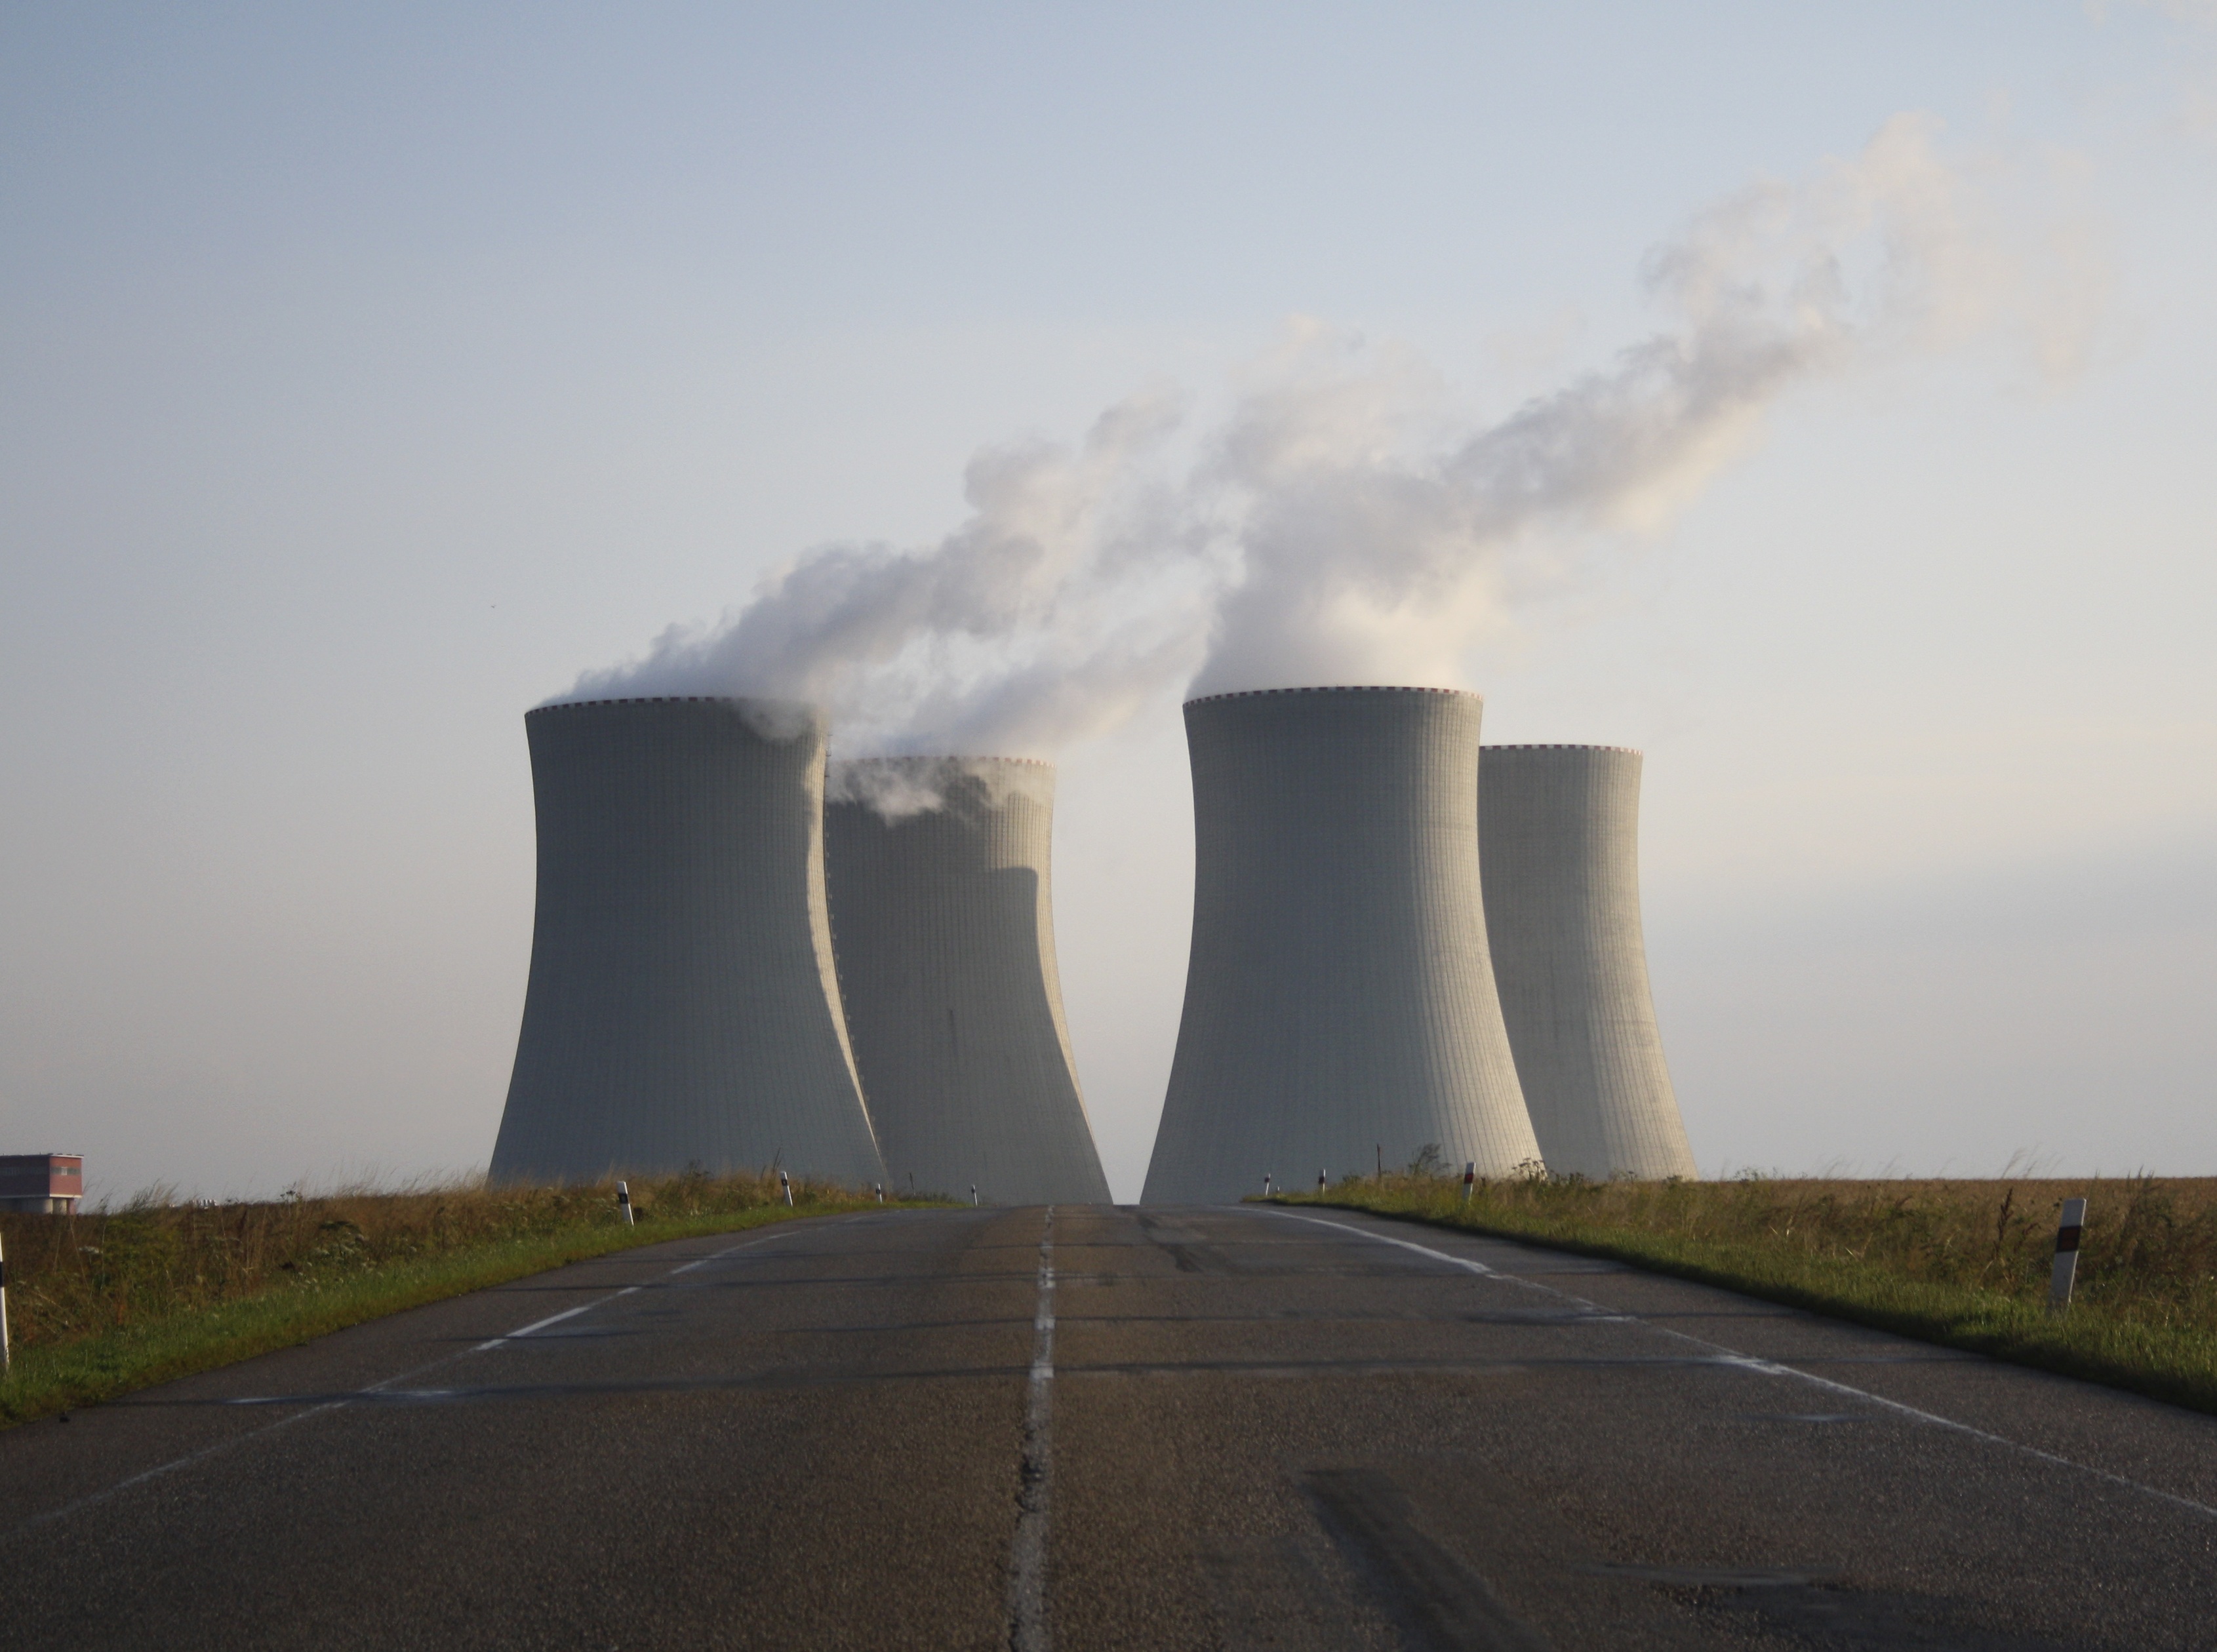
technology, environment, energy, current, risk, nuclear, power supply, nuclear power plant, nuclear fission, nuclear reactor, uranium, power station, atmosphere of earth, electronic device, outdoor structure, electronics accessory